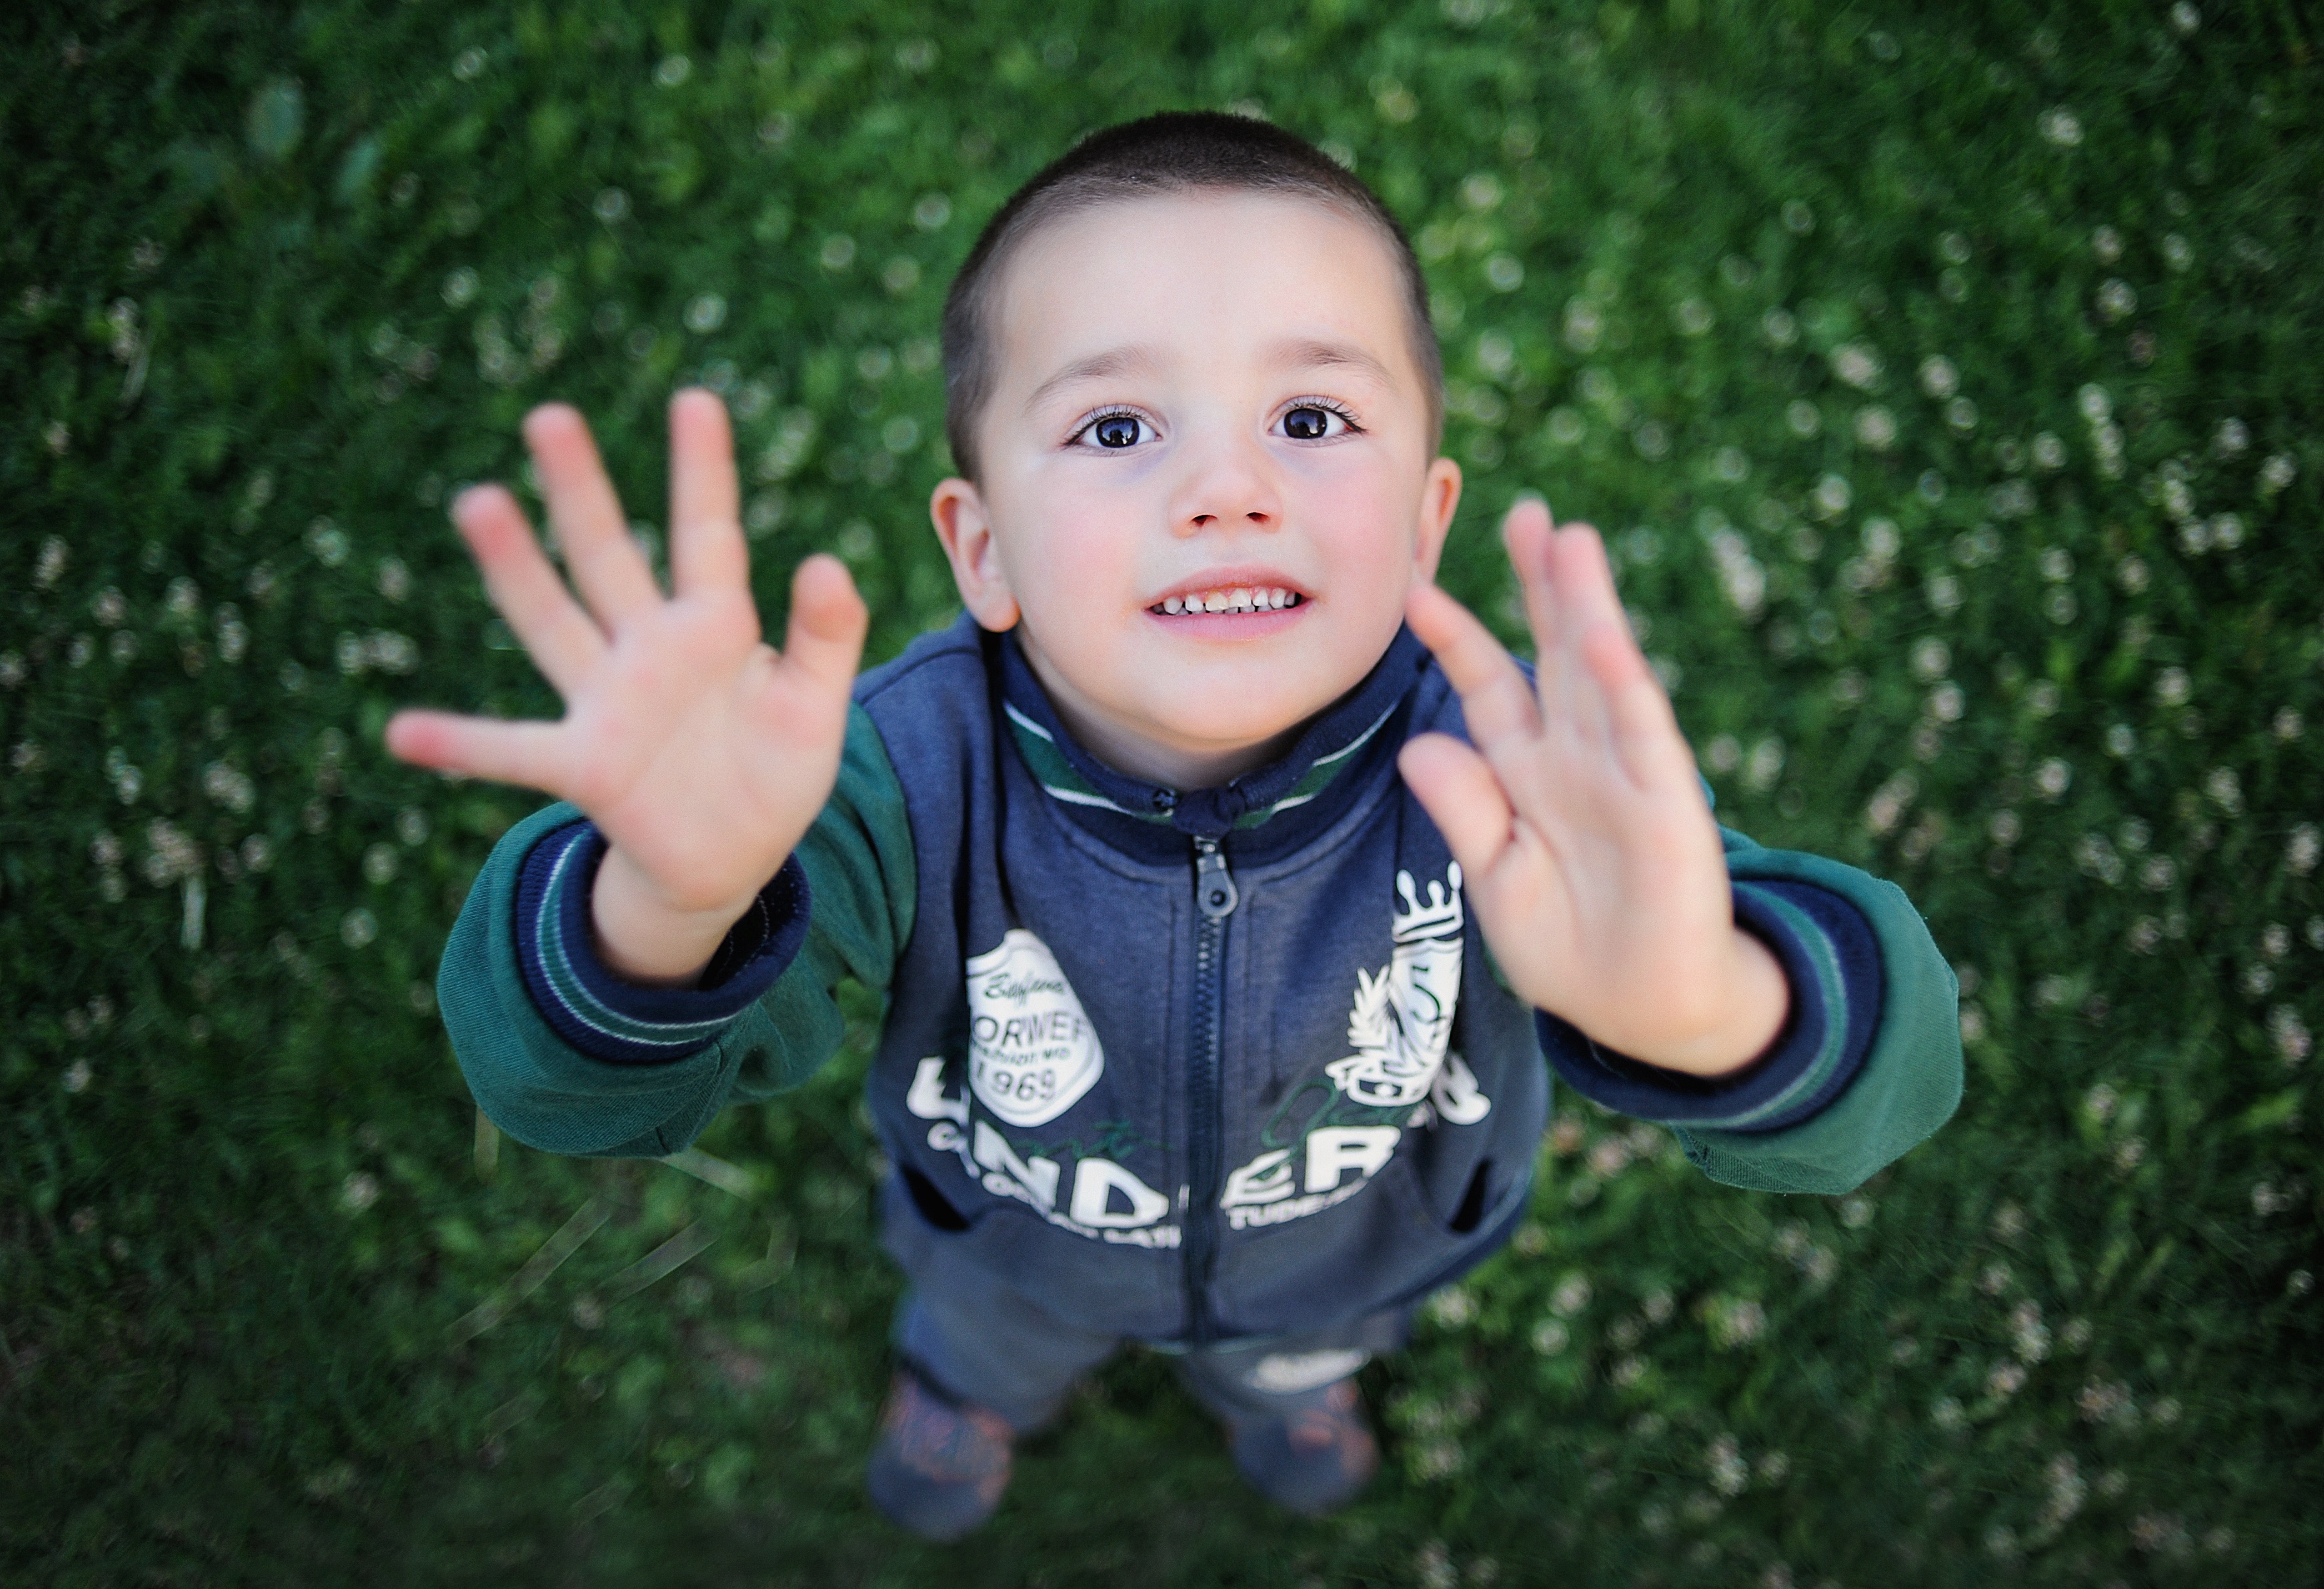
person, people, play, boy, cute, summer, male, portrait, park, child, blue, lifestyle, baby, facial expression, smile, activity, family, children, happy, happiness, infant, toddler, little, emotion, portrait photography, human positions